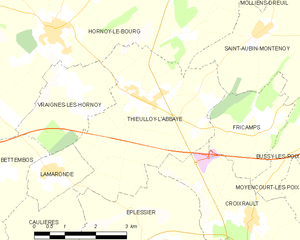
Carte des communes françaises Thieulloy-l'Abbaye